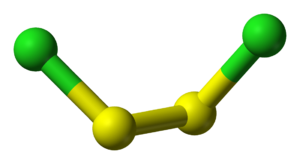
Le dichlorure de disoufre a pour formule S₂Cl₂. Il est aussi appelé chlorure de soufre, nom issu de sa formule empirique SCl. S₂Cl₂ a une structure pliée dans laquelle l'angle entre les plans Clᵃ-S-S et S-S-Clᵇ est d'environ 90°. Cette structure est gauche et est comparable à celle du peroxyde d'hydrogène H₂O₂. L'isomère de S₂Cl₂, S=SCl₂, apparaît brièvement lors de l'exposition de S₂Cl₂ aux UV.
En chimie, disulfure désigne généralement le groupe fonctionnel constitué de deux atomes de soufre liés par une liaison covalente simple.